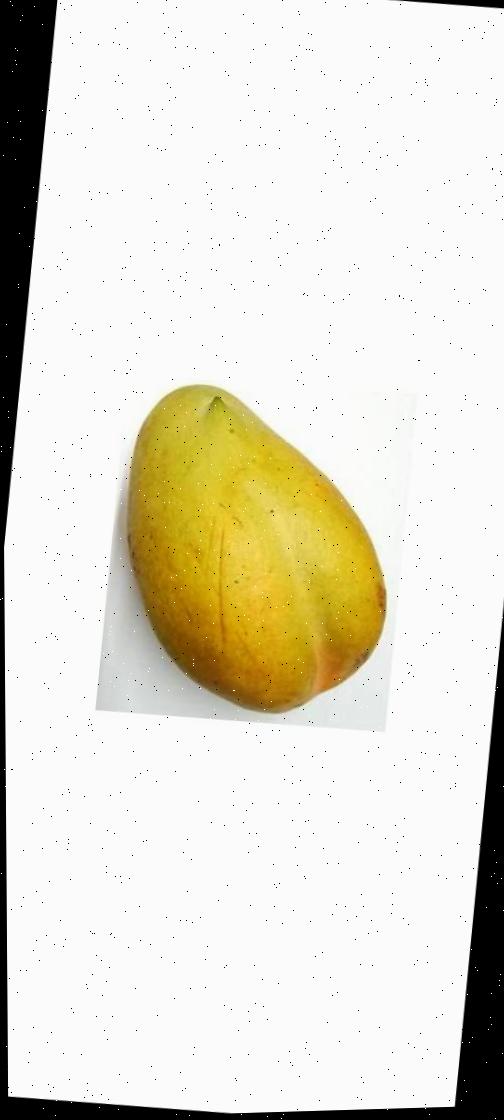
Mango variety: Bari-11